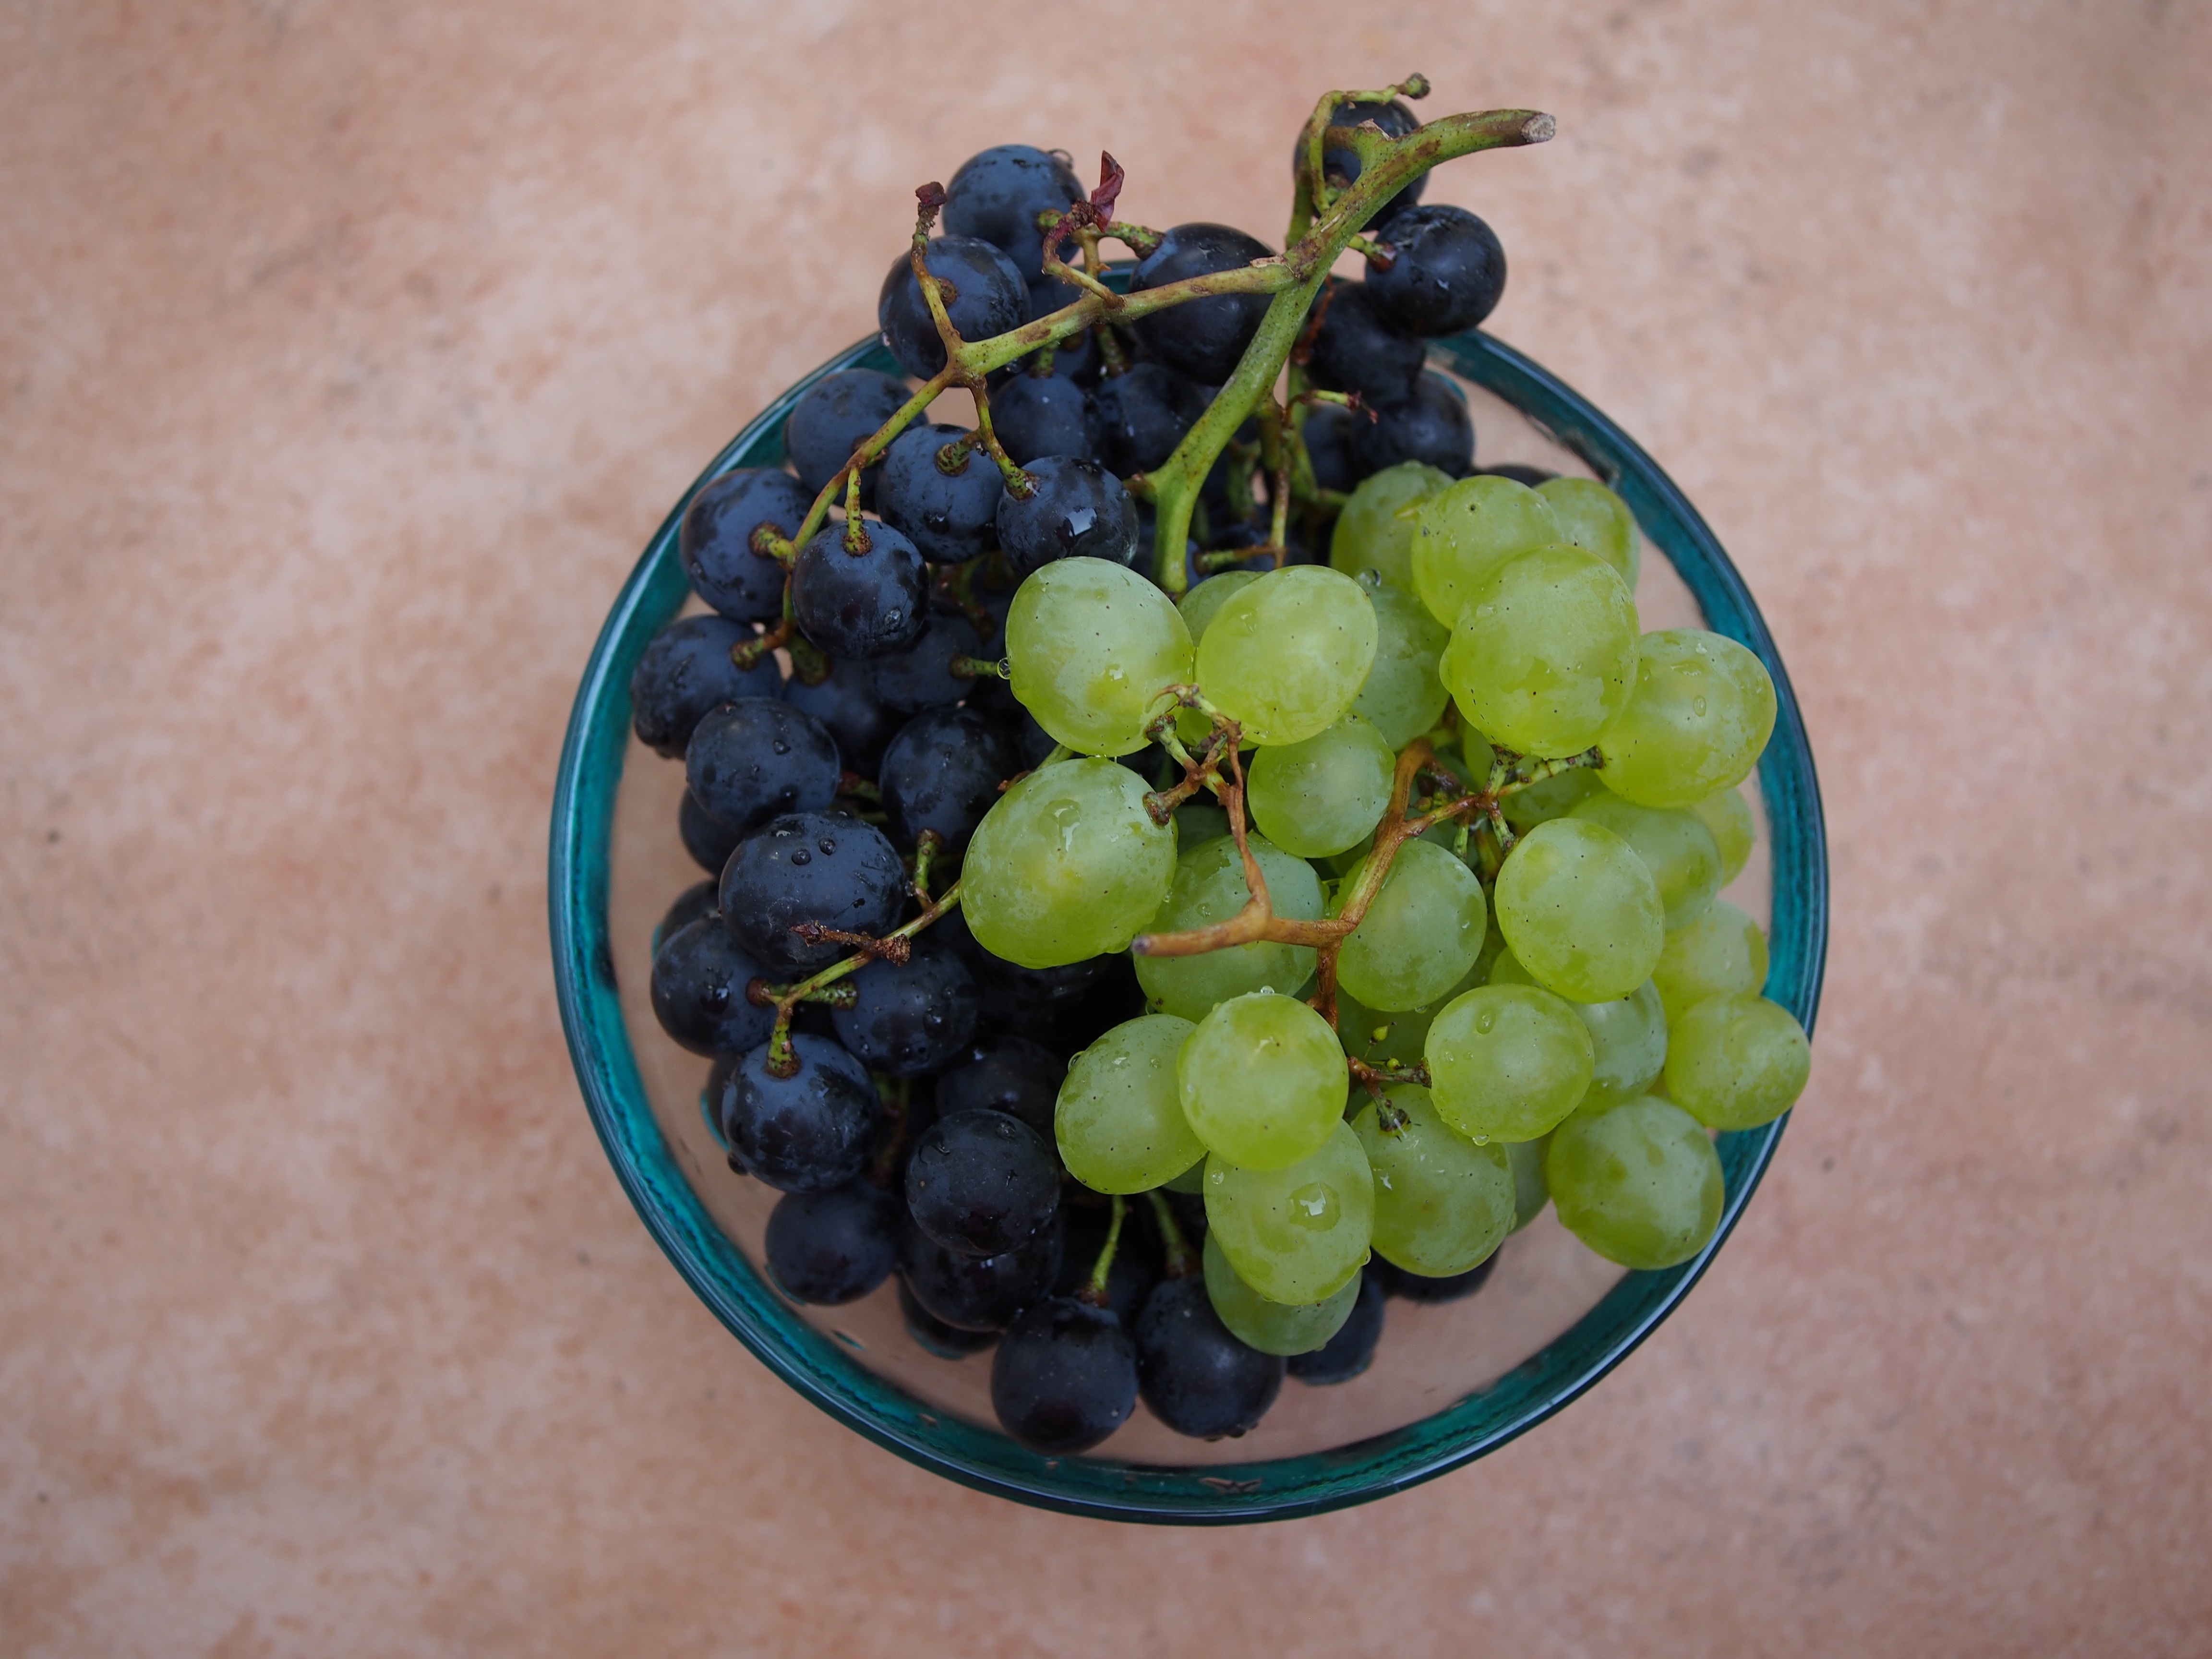
plant, grape, fruit, food, red, produce, blue, healthy, vines, grapes, antioxidants, vitamins, flowering plant, vitis, land plant, grapevine family, kultupflanze